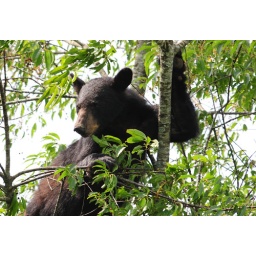
It's really hard to get a clear shot of their face in the trees.......one of few!!